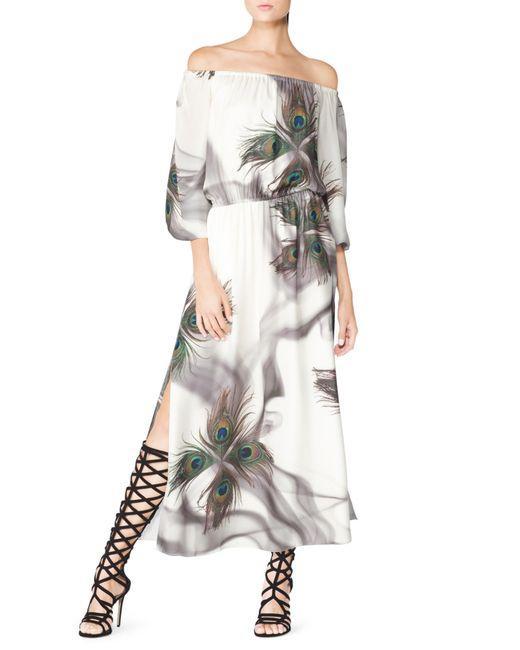
Schulterfreies weißes Kleid mit Baumwolldruck für Damen